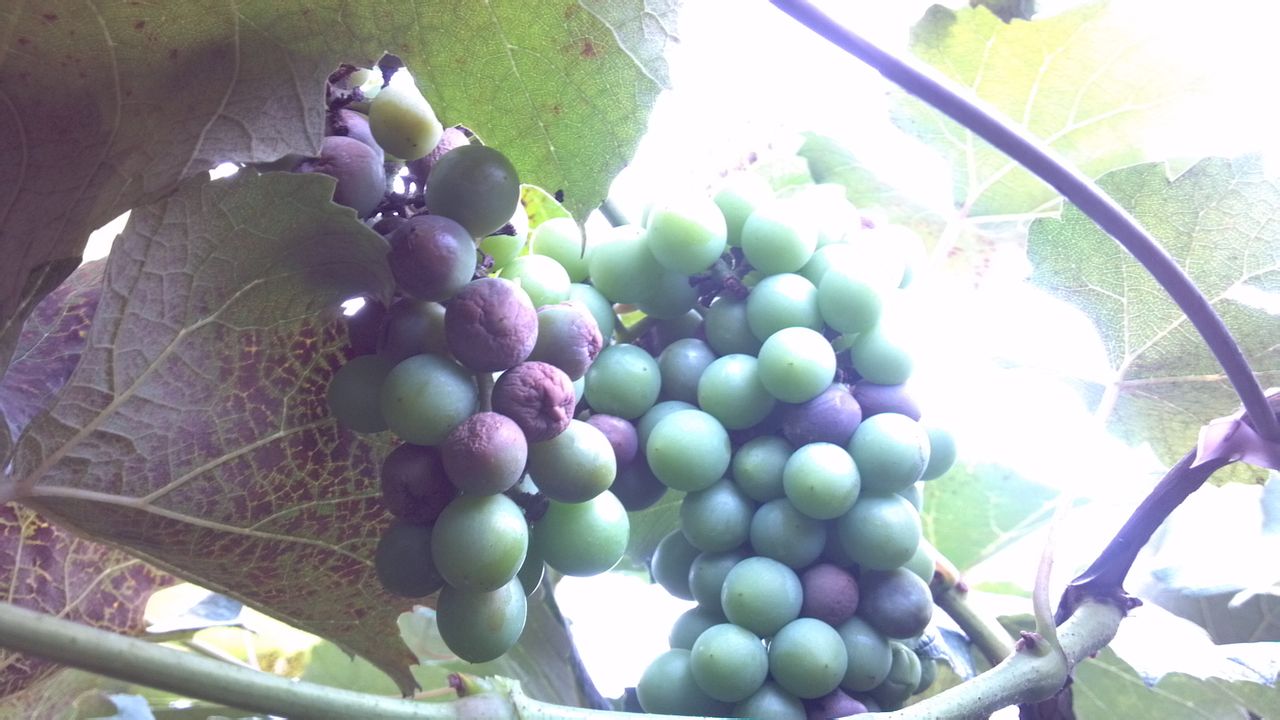
Plant: Grape
Disease: grape black rot